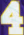
Number: 4